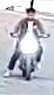
person-with-helmet: 0
person-without-helmet: 1